Osdorfer Born

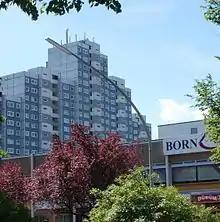
Osdorfer Born in 2011

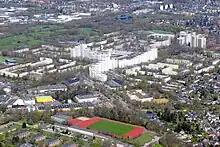
Aerial view of Osdorfer Born

Osdorfer Born is a major estate of prefabricated houses in the Osdorf and Lurup quarters of Hamburg, Germany. It is named after a small stream flowing into the Düpenau stream.